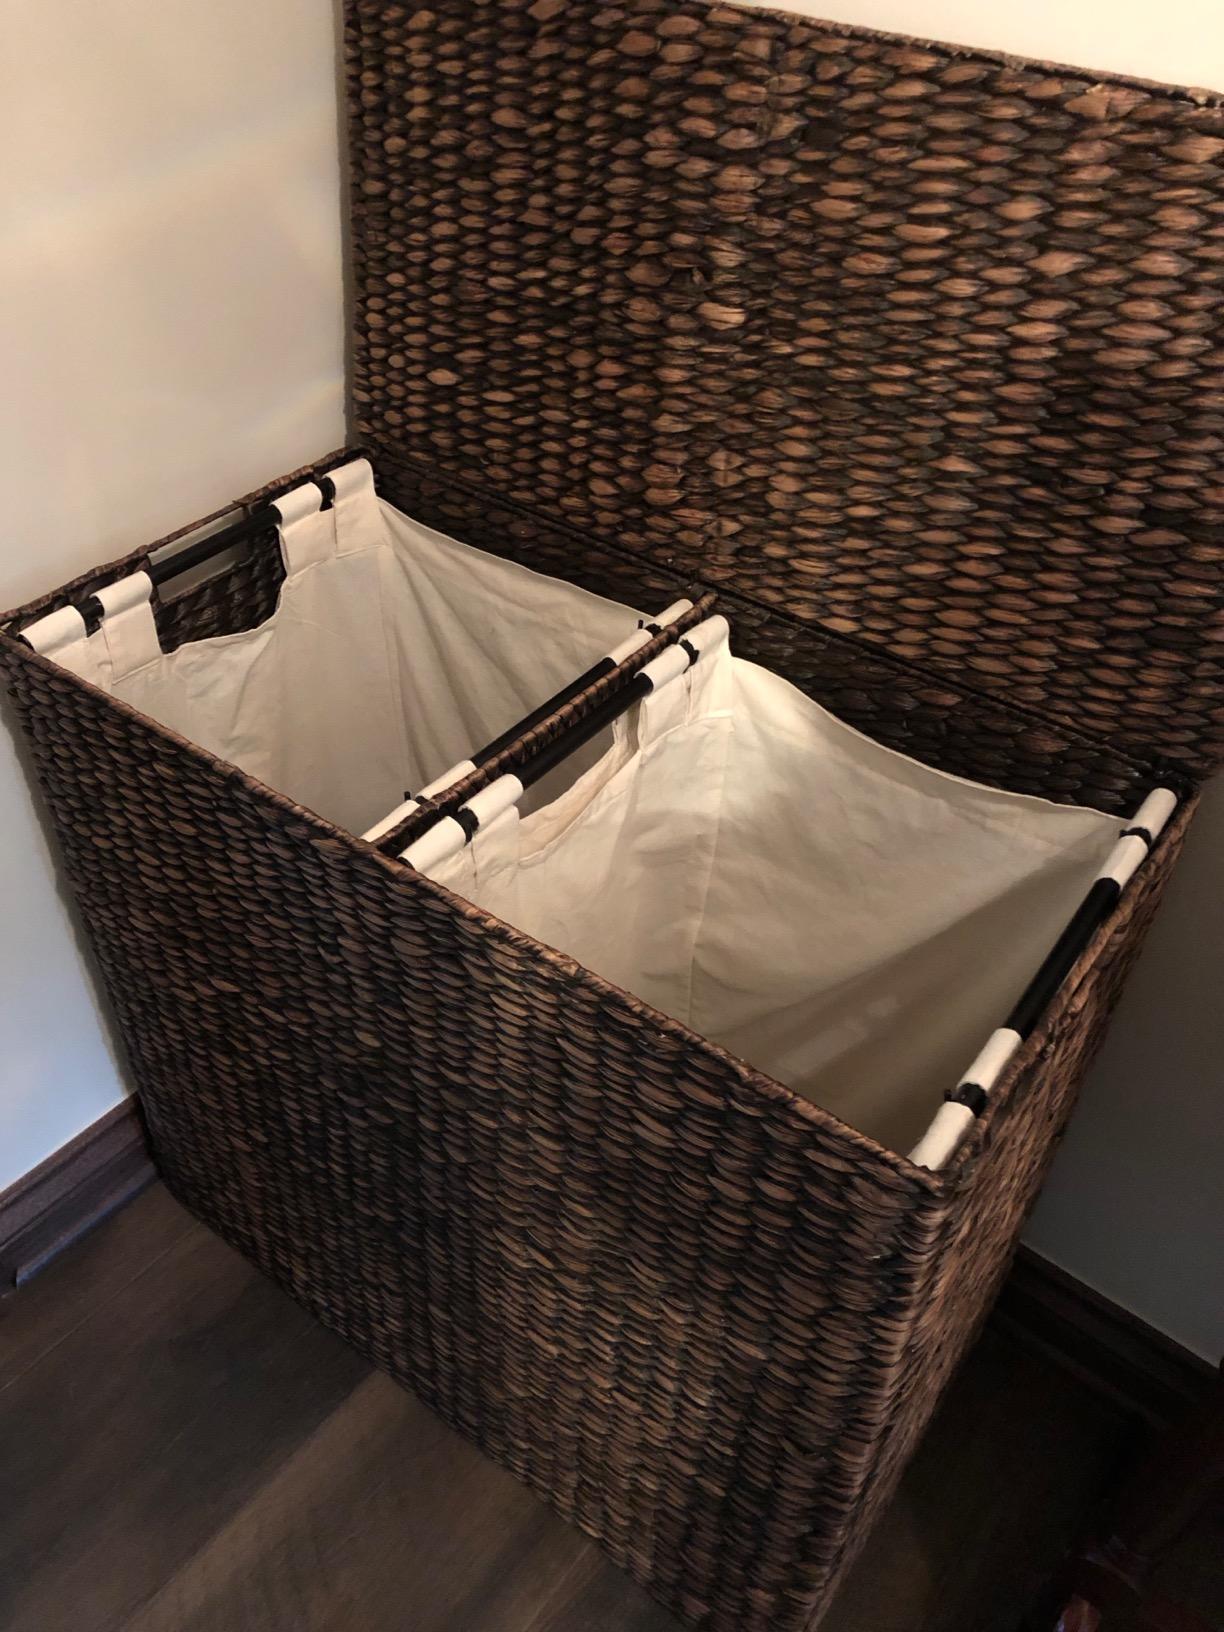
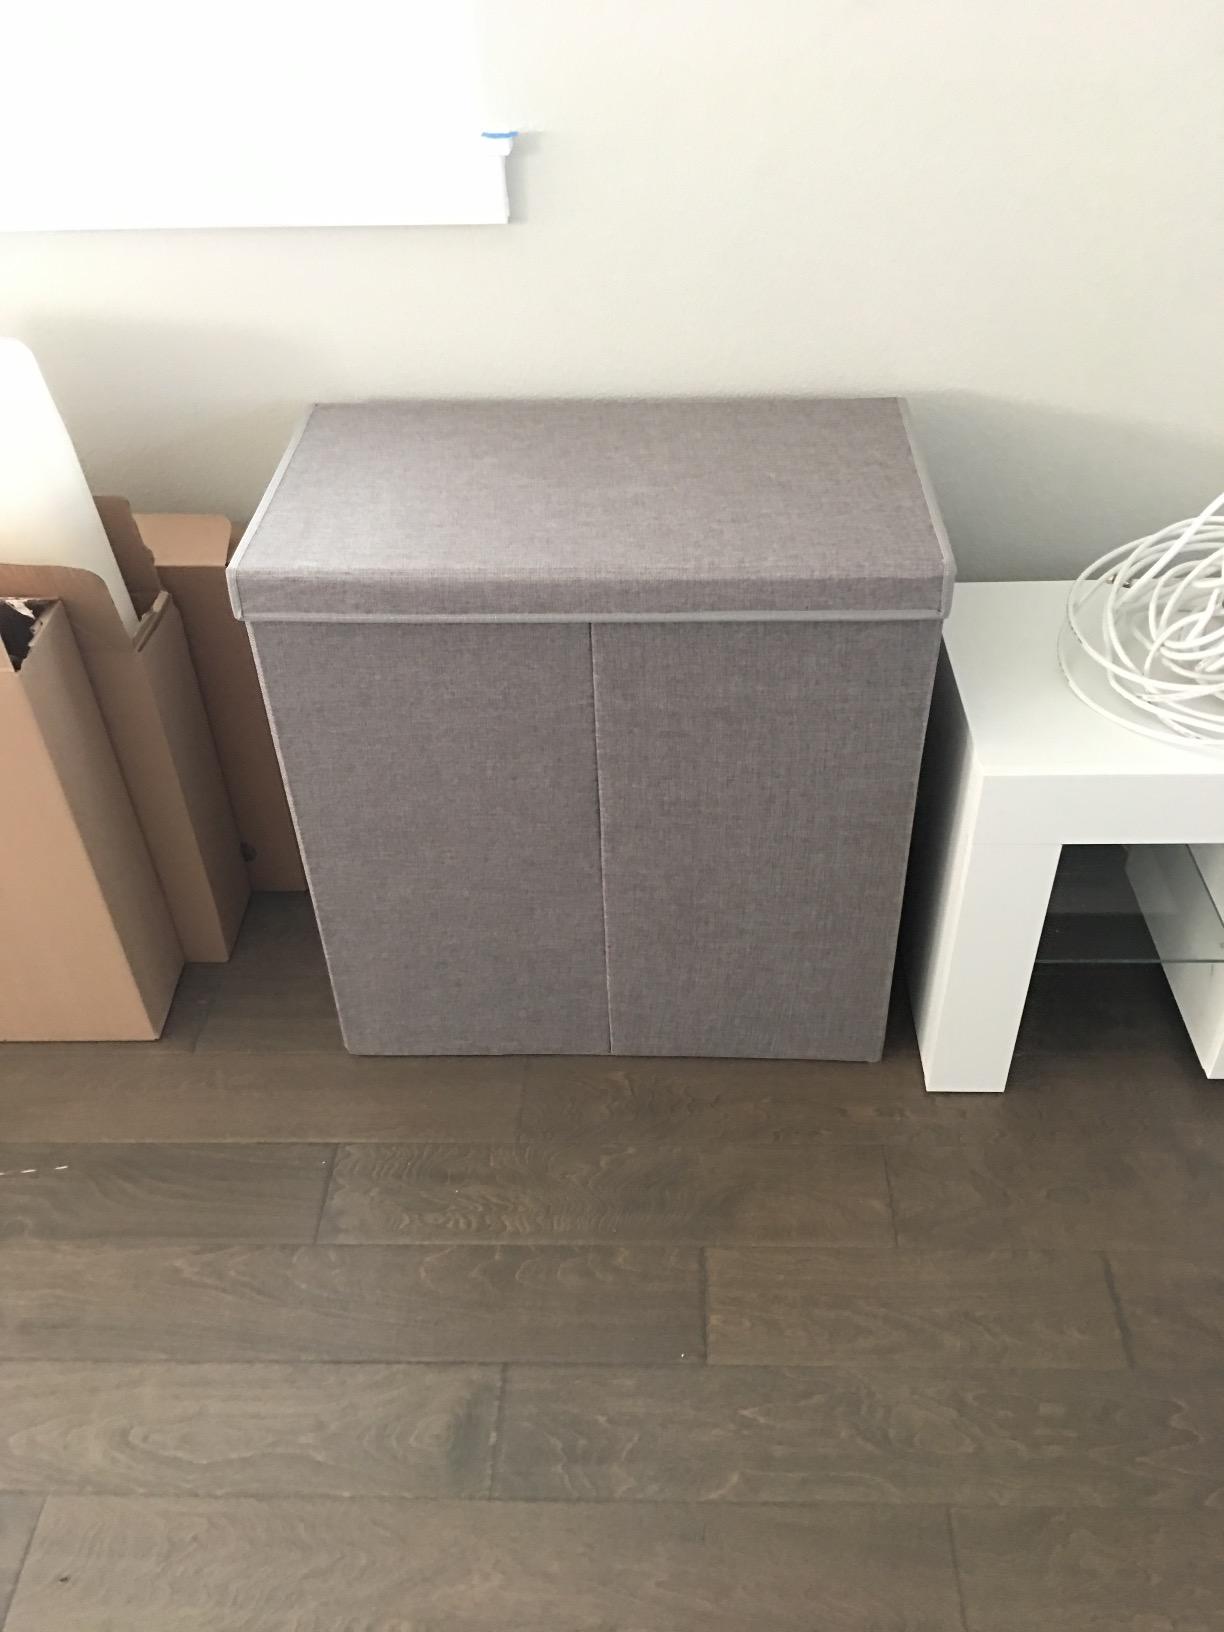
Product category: items_hamper
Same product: no